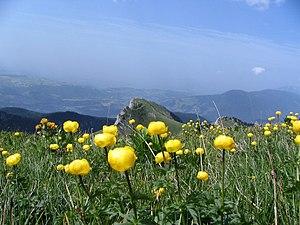
Trolles, sommet du Grand Som. Au fond le petit Som, massif de la charteuse.